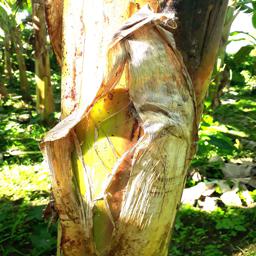
Label: PSEUDOSTEM WEEVIL